The Horse in Motion

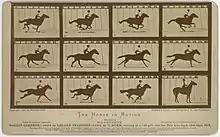
"Sallie Gardner", owned by Leland Stanford; ridden by G. Domm, running at a 1.40 gait over the Palo Alto track, 19th June, 1878 (1878 cabinet card, "untouched" version from original negatives)

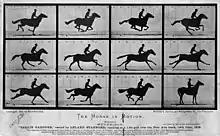
Card with "Sallie Gardner" in an altered 1879 edition

The Horse in Motion is a series of cabinet cards by Eadweard Muybridge, including six cards that each show a series of six to twelve "automatic electro-photographs" depicting successive phases in the movement of a horse, shot in June 1878. An additional card reprinted the single image of the horse "Occident" trotting at high speed, which had already been published in 1877.